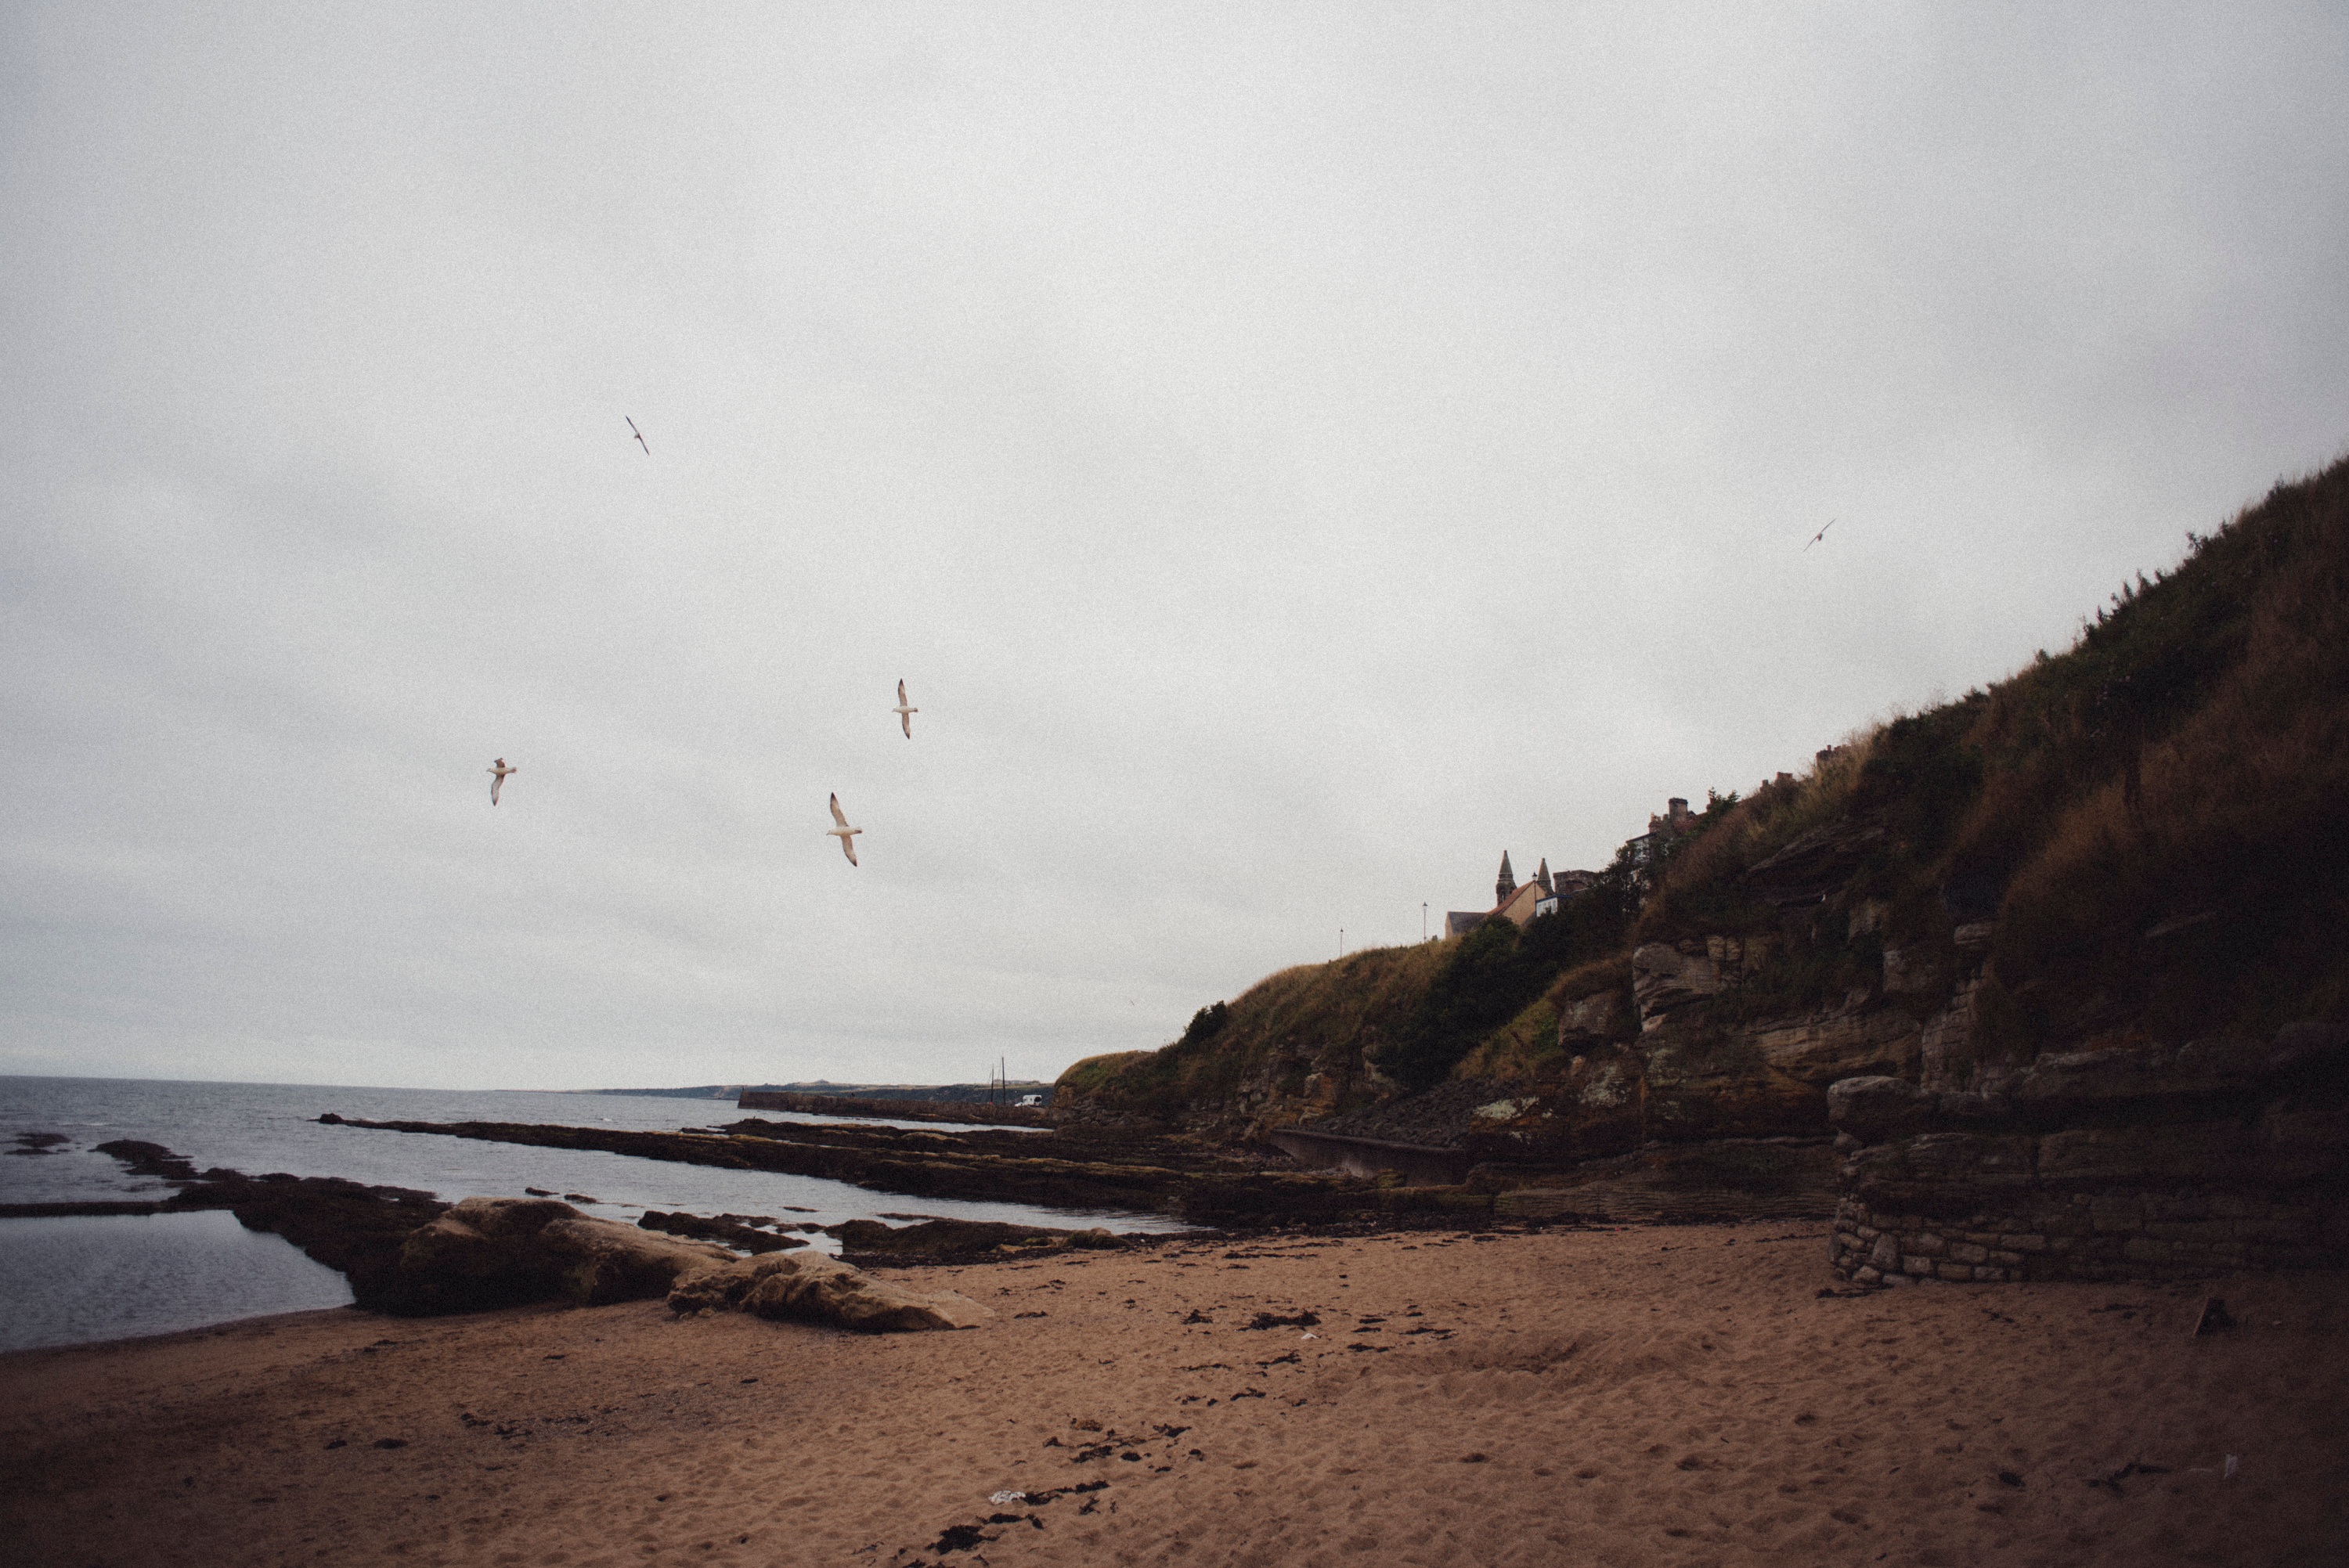
beach, sea, coast, sand, rock, ocean, sky, shore, wave, cliff, bay, terrain, body of water, cape